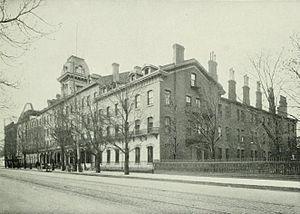
Le Fairmont Royal York, connu auparavant sous le nom de Royal York Hotel, est un hôtel historique situé dans le centre-ville de Toronto Ontario, Canada), au 100 Front Street Ouest.